Strongylida

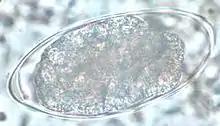
Egg of "Trichostrongylus" sp.

Trichostrongyloidea are divided into 14 families and 24 subfamilies. These worms have very small mouths and are found in a large number of hosts. They generally infect the stomach or intestine. Species that infect herbivorous hosts climb onto vegetation via films of moisture. Some species such as those infecting rodents can use either the oral or percutaneous route. There are unusual features in the development and transmission of some Trichostrongyloidea species. For example, "Ollulanus tricuspis", which infects the stomach of pigs, is autoinfective: the sole means of transmission is through the pig vomiting. Arrested development is a well-studied feature, which may occur in temperate zones when the weather is too cold, or when it is too dry. This is known as "seasonal arrest". In ewes, they wait for parturition and lactation, when there will be a population of young animals with little or no immunity; the sudden production of eggs by newly matured worms is known as "spring rise". Another factor involved in stimulating arrest is overpopulation of adult worms.